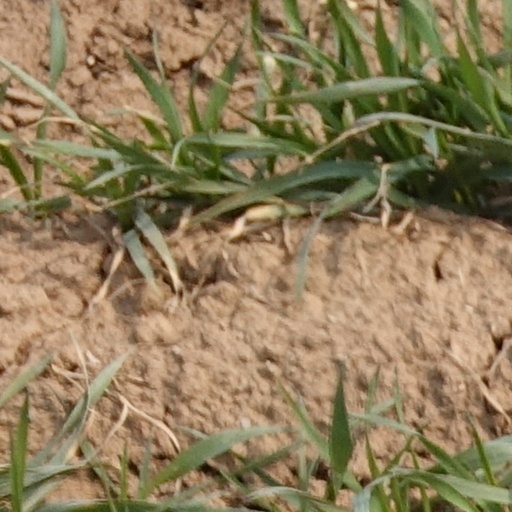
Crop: wheat